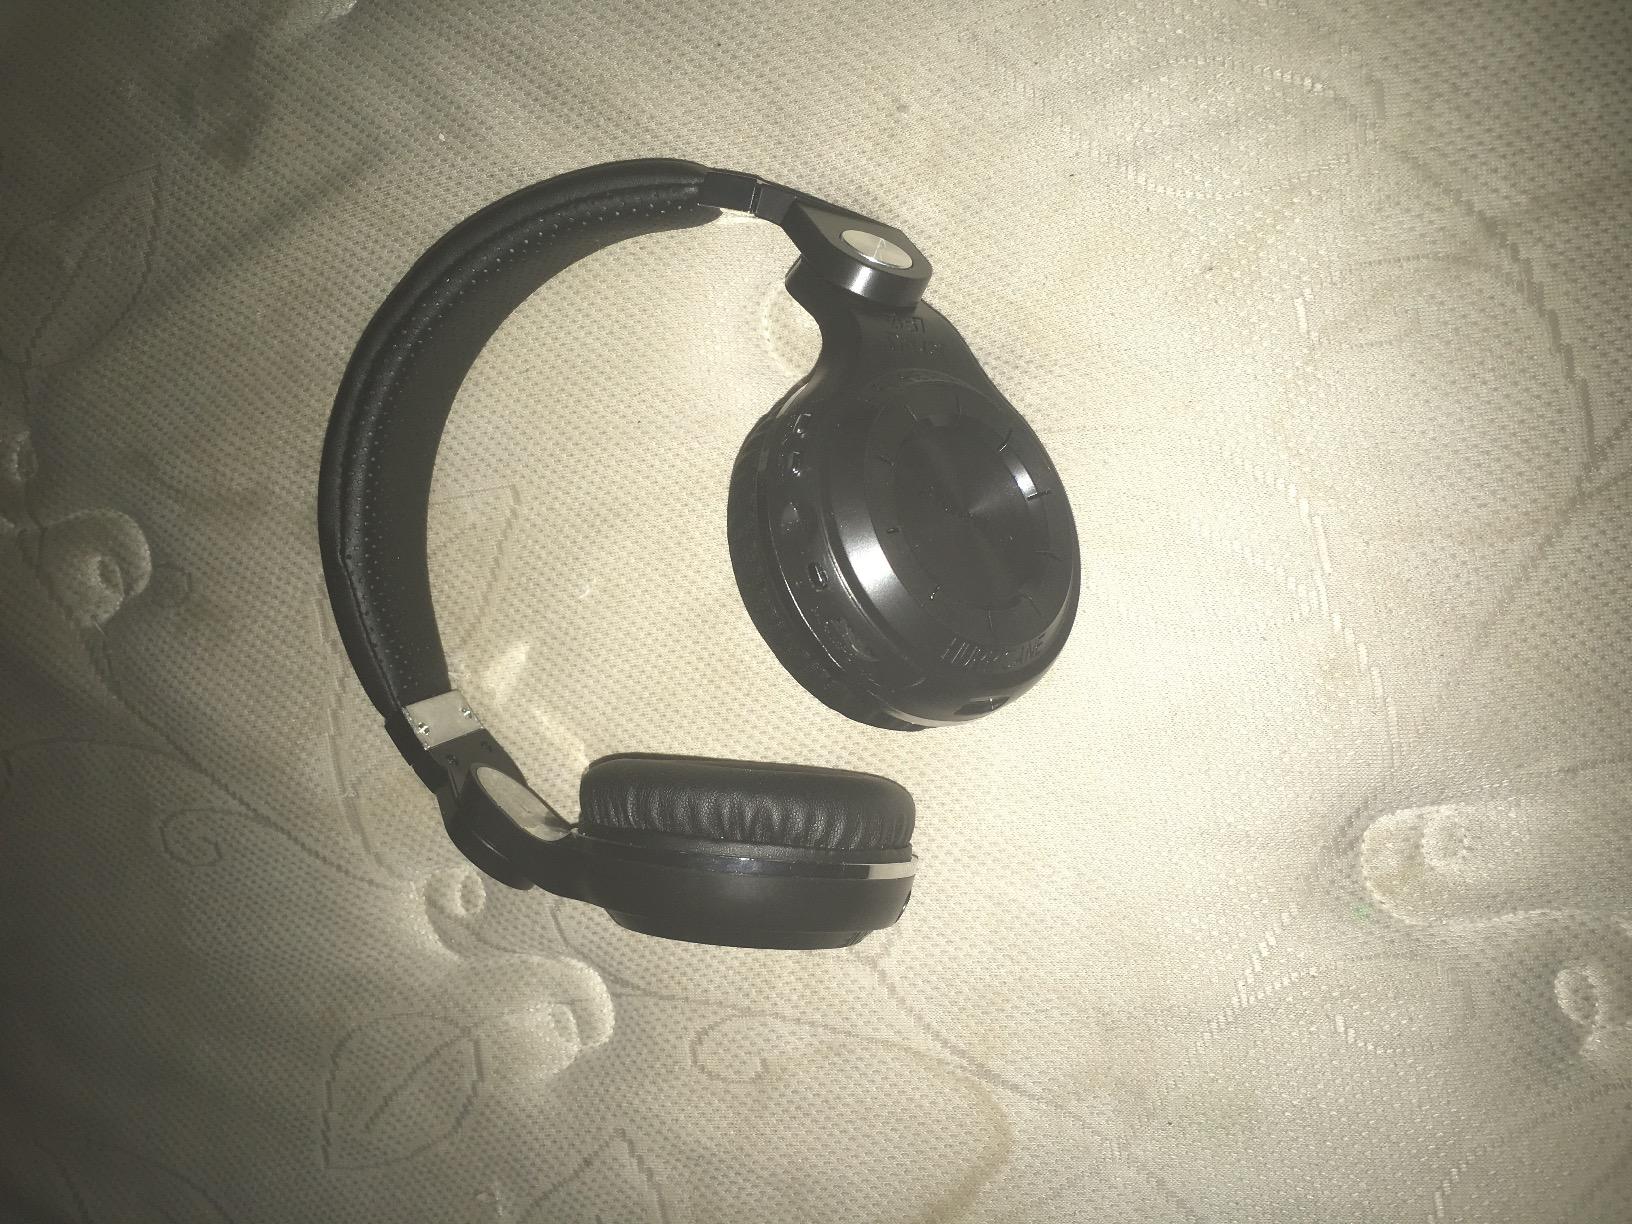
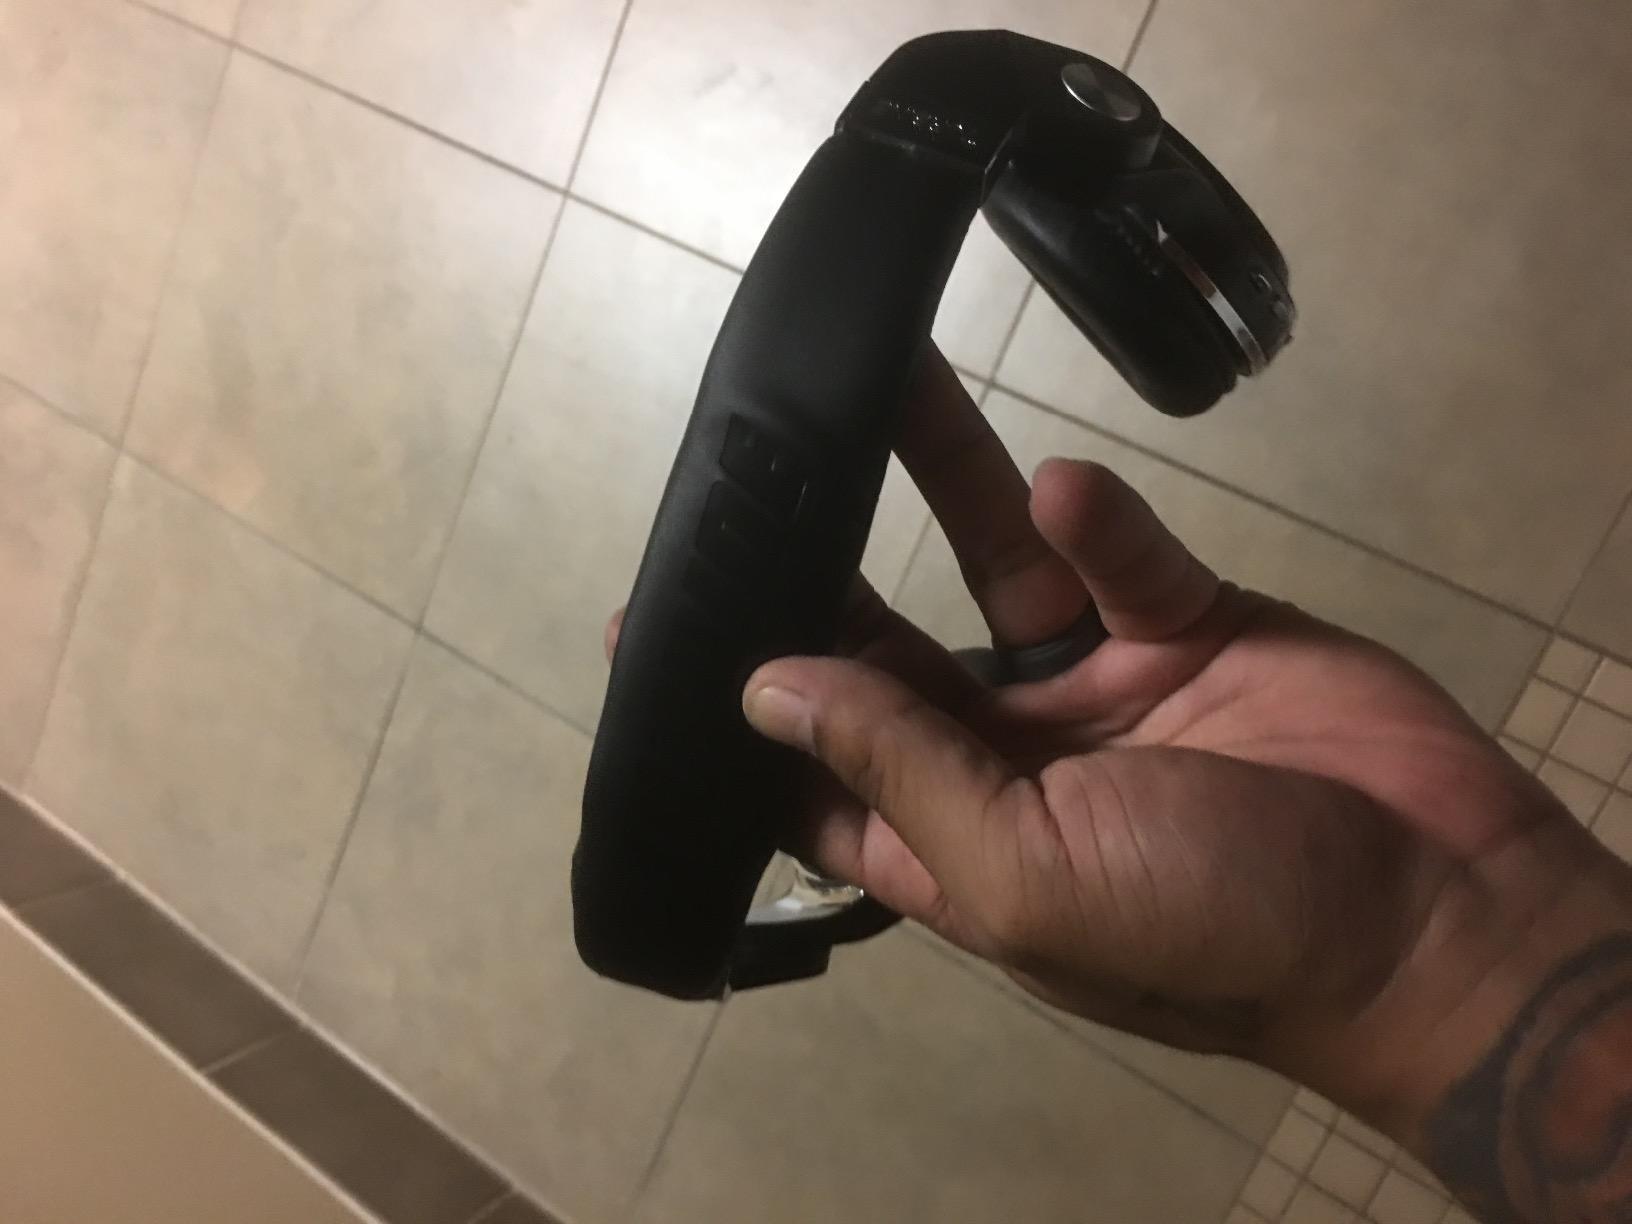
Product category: headphones
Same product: yes